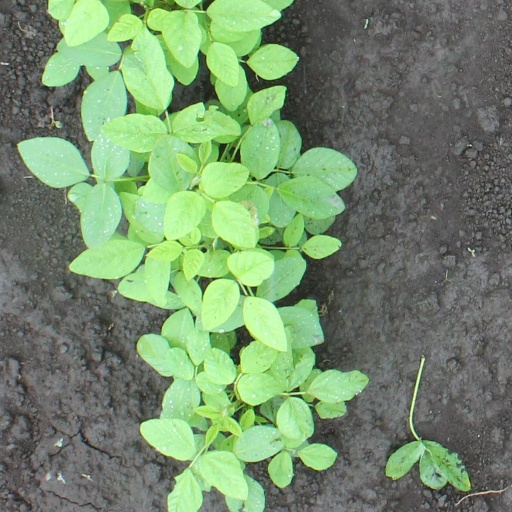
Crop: soybean